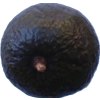
Label: black_avocado